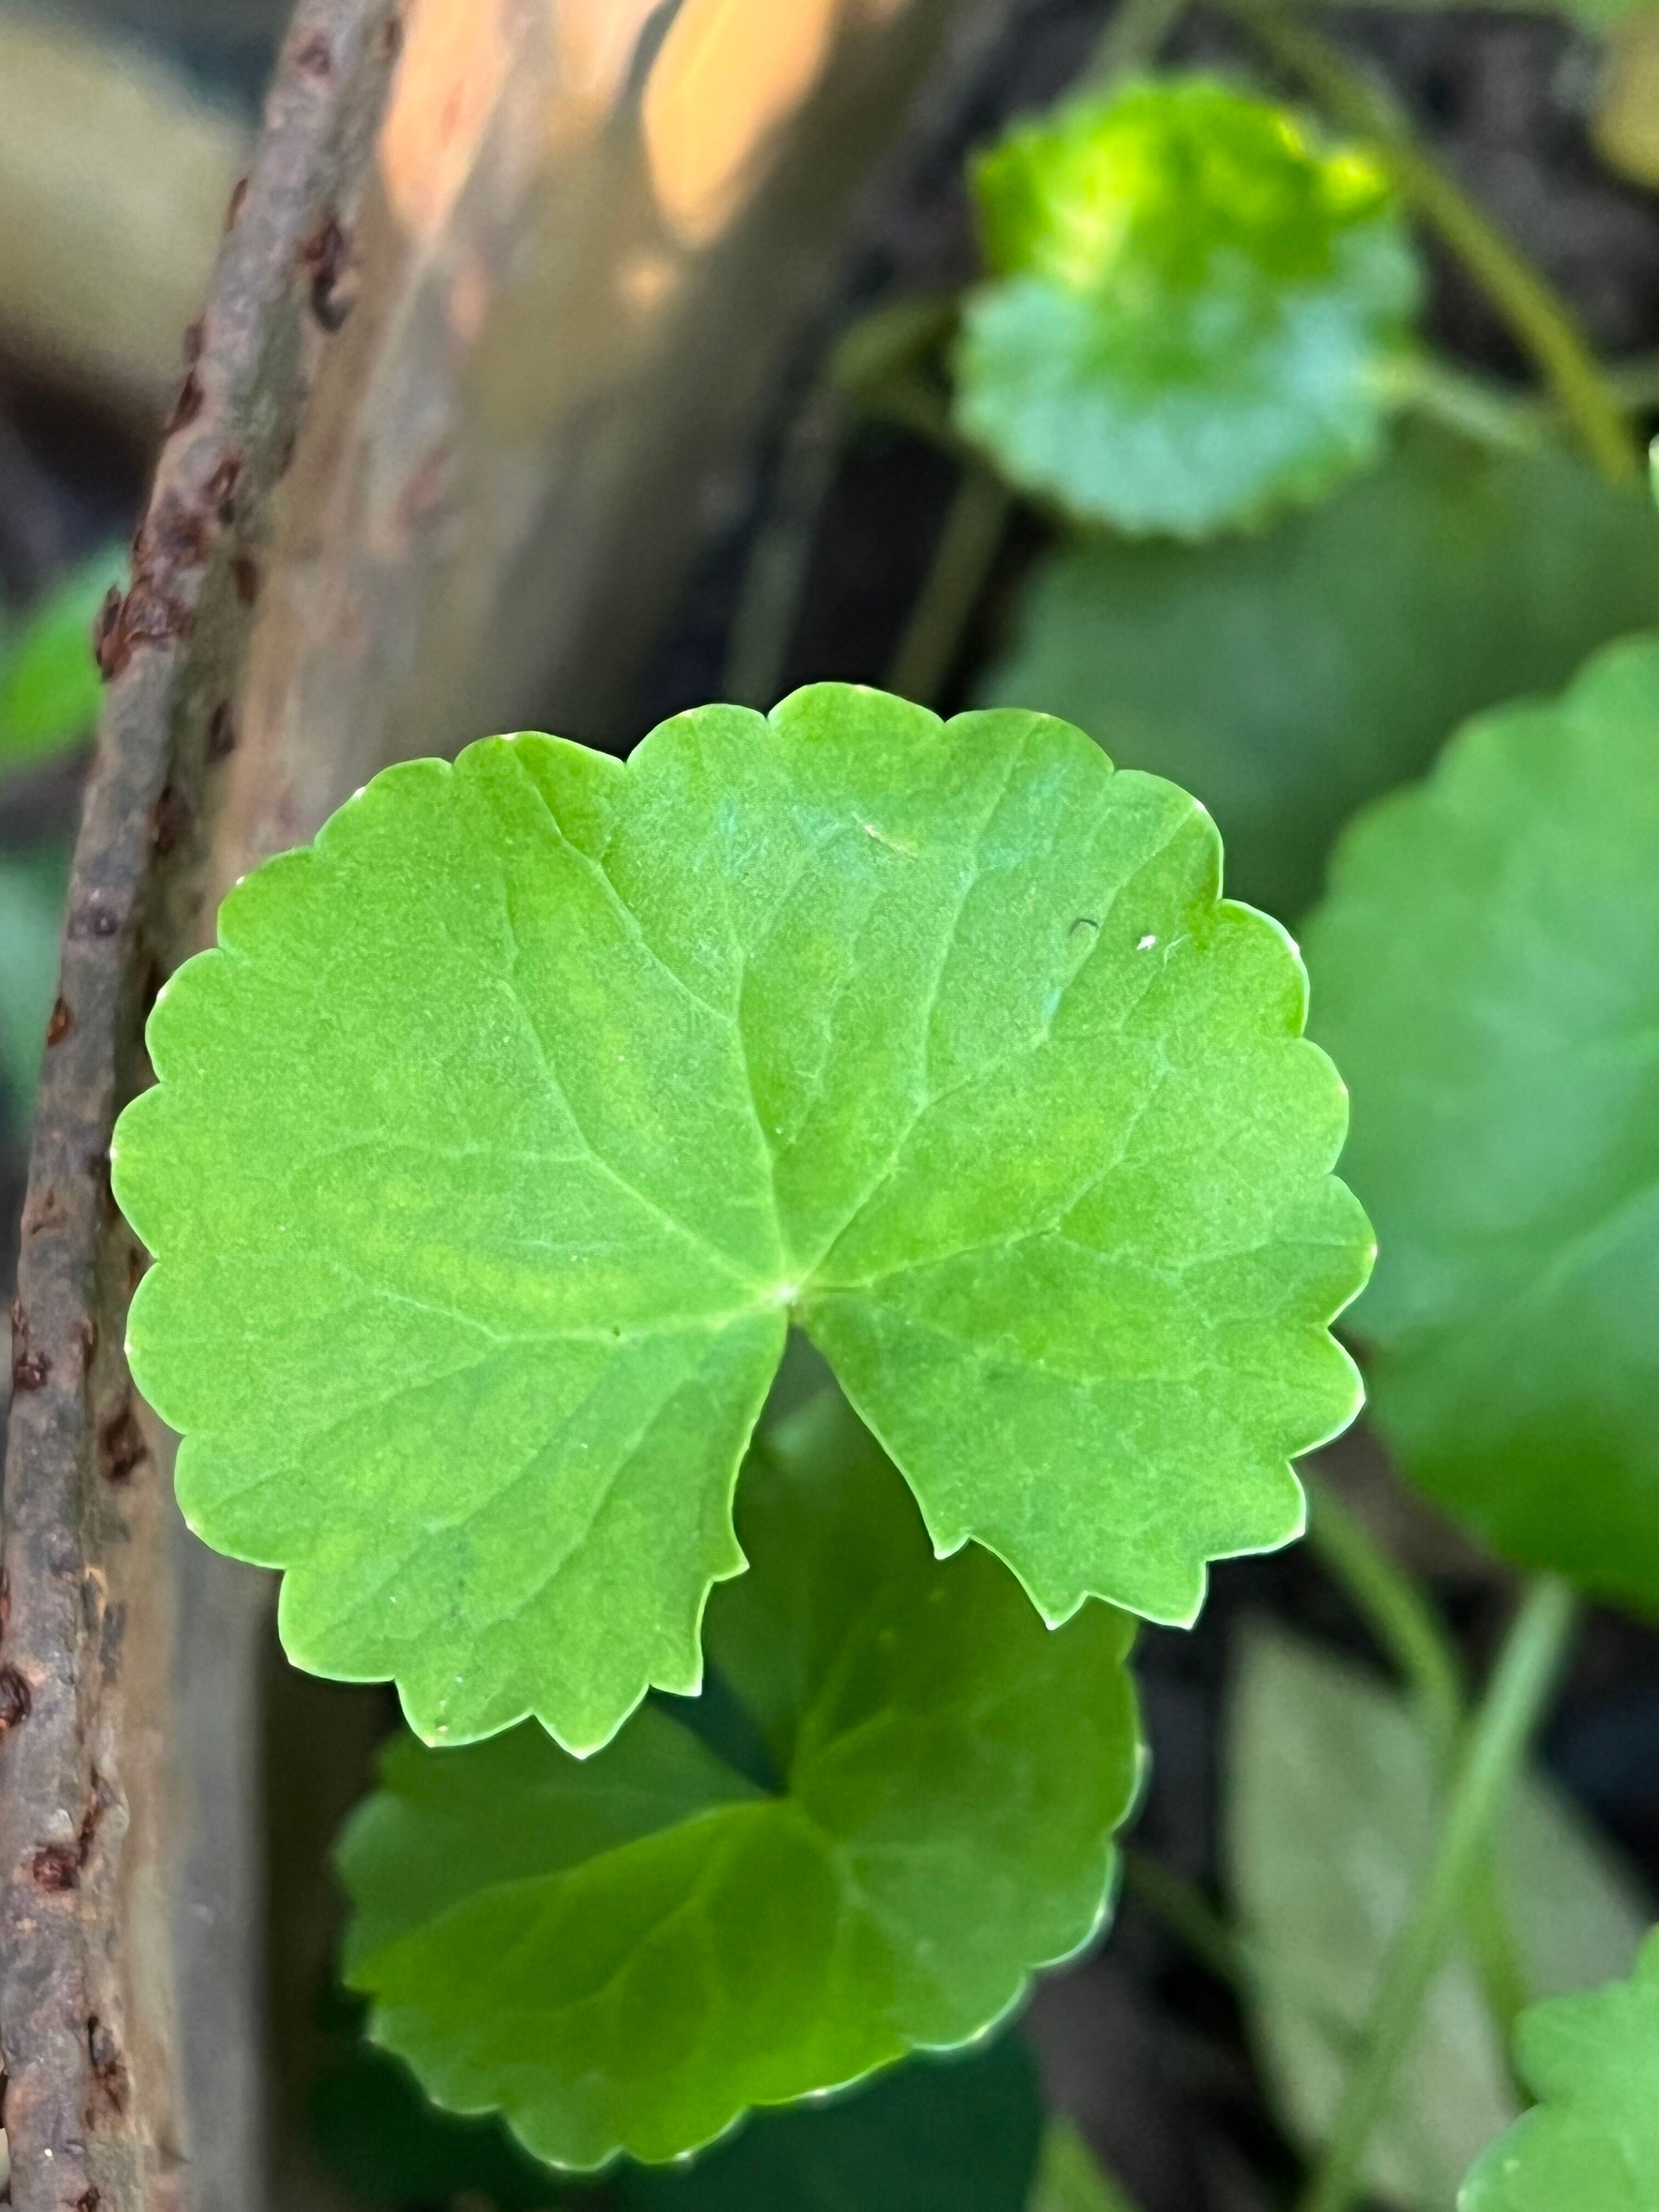
Plant species: centella-asiatica